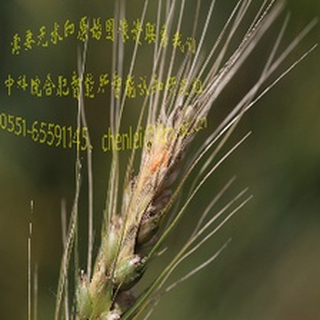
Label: wheat_fusarium_head_blight